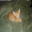
Label: cat